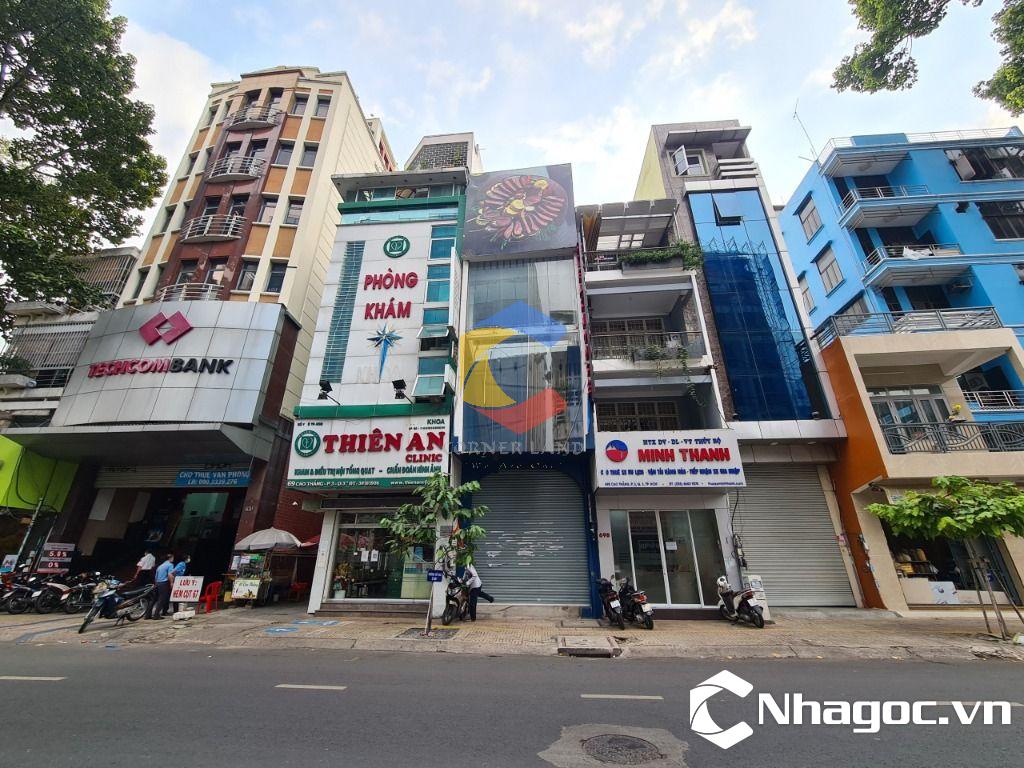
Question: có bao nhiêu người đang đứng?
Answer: có bốn người